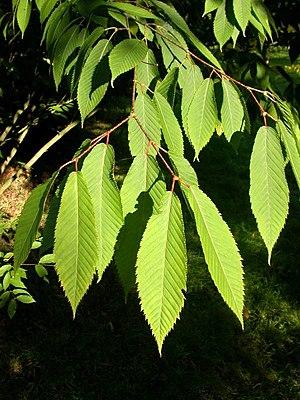
L'Érable à feuilles de charme est une espèce d'érables originaire du Japon.